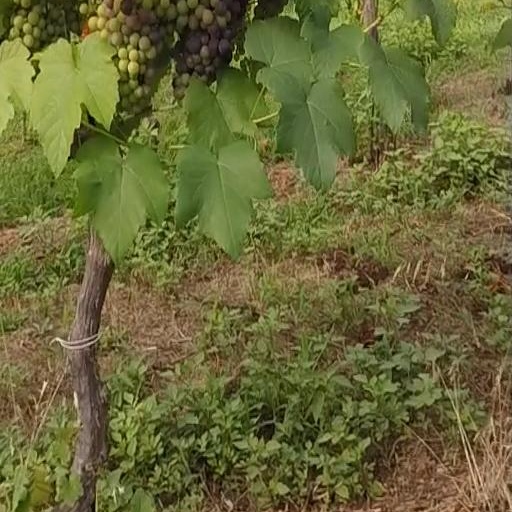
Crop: grape